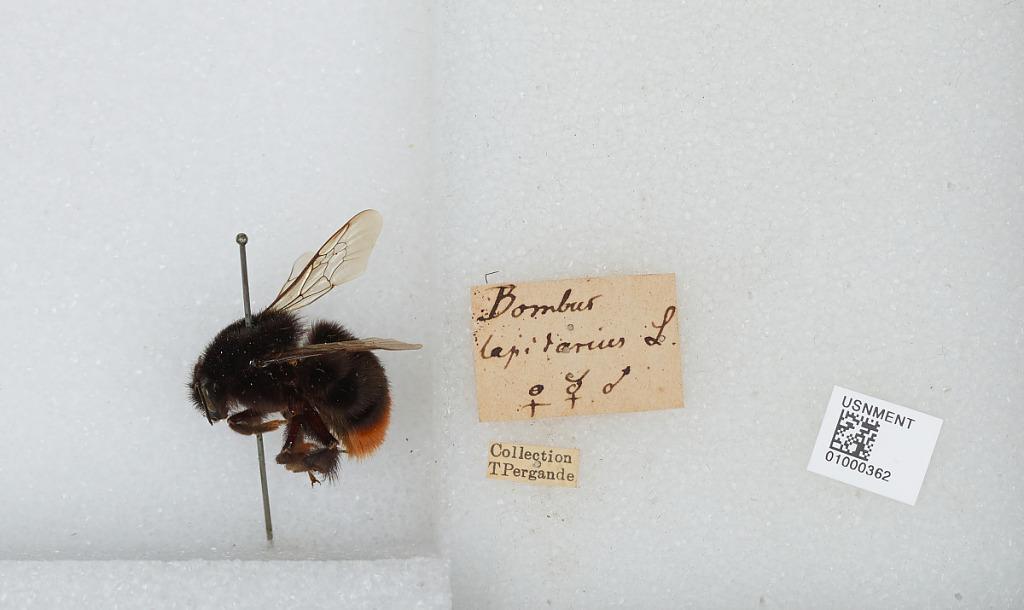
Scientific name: Bombus (Melanobombus) lapidarius lapidarius (Linnaeus)